Saudi Arabia at the FIFA World Cup

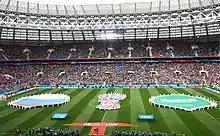
Russia vs Saudi Arabia match at the 2018 FIFA World Cup in Russia

This is a record of Saudi Arabia's results at the FIFA World Cup. The FIFA World Cup, sometimes called the Football World Cup or the Soccer World Cup, but usually referred to simply as the World Cup, is an international association football competition contested by the men's national teams of the members of "Fédération Internationale de Football Association" (FIFA), the sport's global governing body. The championship has been awarded every four years since the first tournament in 1930, except in 1942 and 1946, due to World War II.